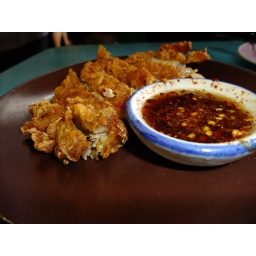
Fried chicken @ a stall in Chatuchak weekend market